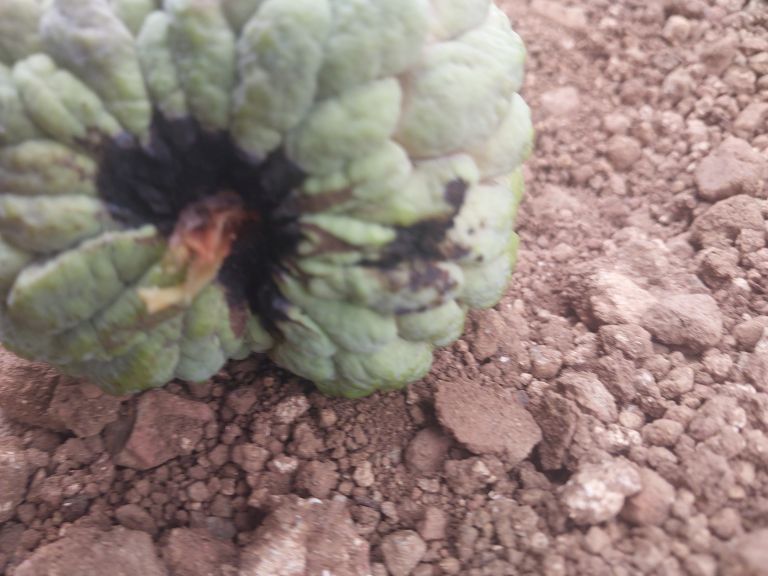
Disease label: Blank Canker